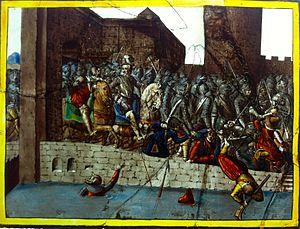
L'entrée d'Henri IV à Paris, d'après l’œuvre de Léonard Gaultier. Vitrail réalisé par Linard Gontier provenant de l'ancien hôtel des arquebuses de Troyes (XVIIe siècle), classé MH en 1904.
L'Hôtel-Dieu de Troyes était un Hôtel-Dieu situé en France, et dont la destination actuelle est l'hébergement du Musée de l'Apothicairerie et de la Cité du Vitrail de Troyes. Une partie des bâtiments est également dévolue au centre Universitaire de Troyes, qui dépend de l'Université de Reims-Champagne-Ardenne.
Linard Gonthier est un peintre verrier actif à Troyes.